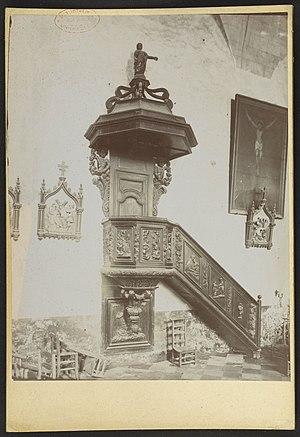
Eglise Saint-Martin de Fronsac